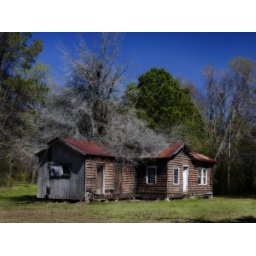
Spooky house out in the swamp. Strange fog seeps up through the ground on certain nights.